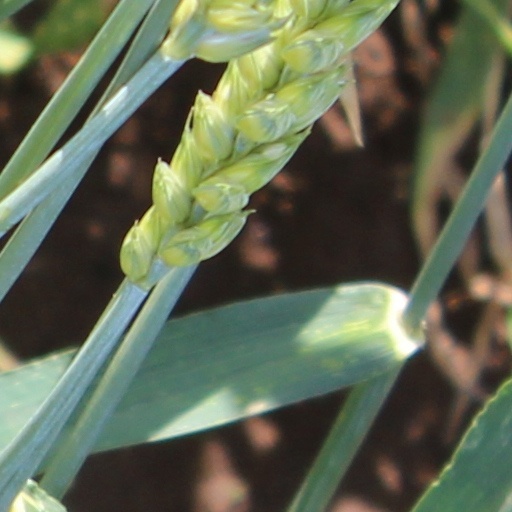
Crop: wheat